Tomasz Chołodecki

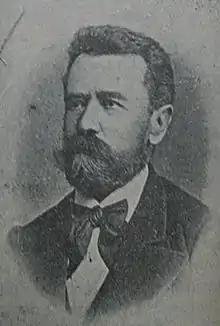

Tomasz Chołodecki (21 December 1813 – 17 July 1880) was a political activist and Polish rebel and soldier, who took part in almost every major event that supported Poland's independence in the 19th century.